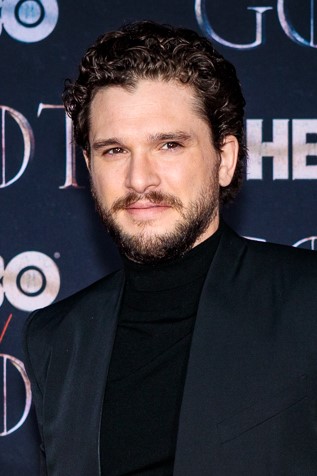
คิต แฮริงตัน

| name = คิต แฮริงตัน
| image =Kit harrington by sachyn mital (cropped 2).jpg
| caption = แฮริงตันในปี 2018
| birth_name = Christopher Catesby Harington
| birth_place = ลอนดอน อังกฤษ
| occupation = นักแสดง
| yearsactive = 2008-ปัจจุบัน
| spouse = Rose Leslie (แต่ง 2018)
คริสโตเฟอร์ เคเทสบี "คิต" แฮริงตัน ()"Births, Marriages & Deaths Index of England & Wales, 1916–2005."; at ancestry.com เกิดวันที่ 26 ธันวาคม ค.ศ. 1986 เป็นนักแสดงชาวอังกฤษ เขารับบทอัลเบิร์ต ในละครเวที "War Horse (play)|War Horse" และรับบท จอน สโนว์ ในซีรีส์ทางช่องเอชบีโอเรื่อง "Game of Thrones"
==อ้างอิง==
หมวดหมู่:นักแสดงอังกฤษ